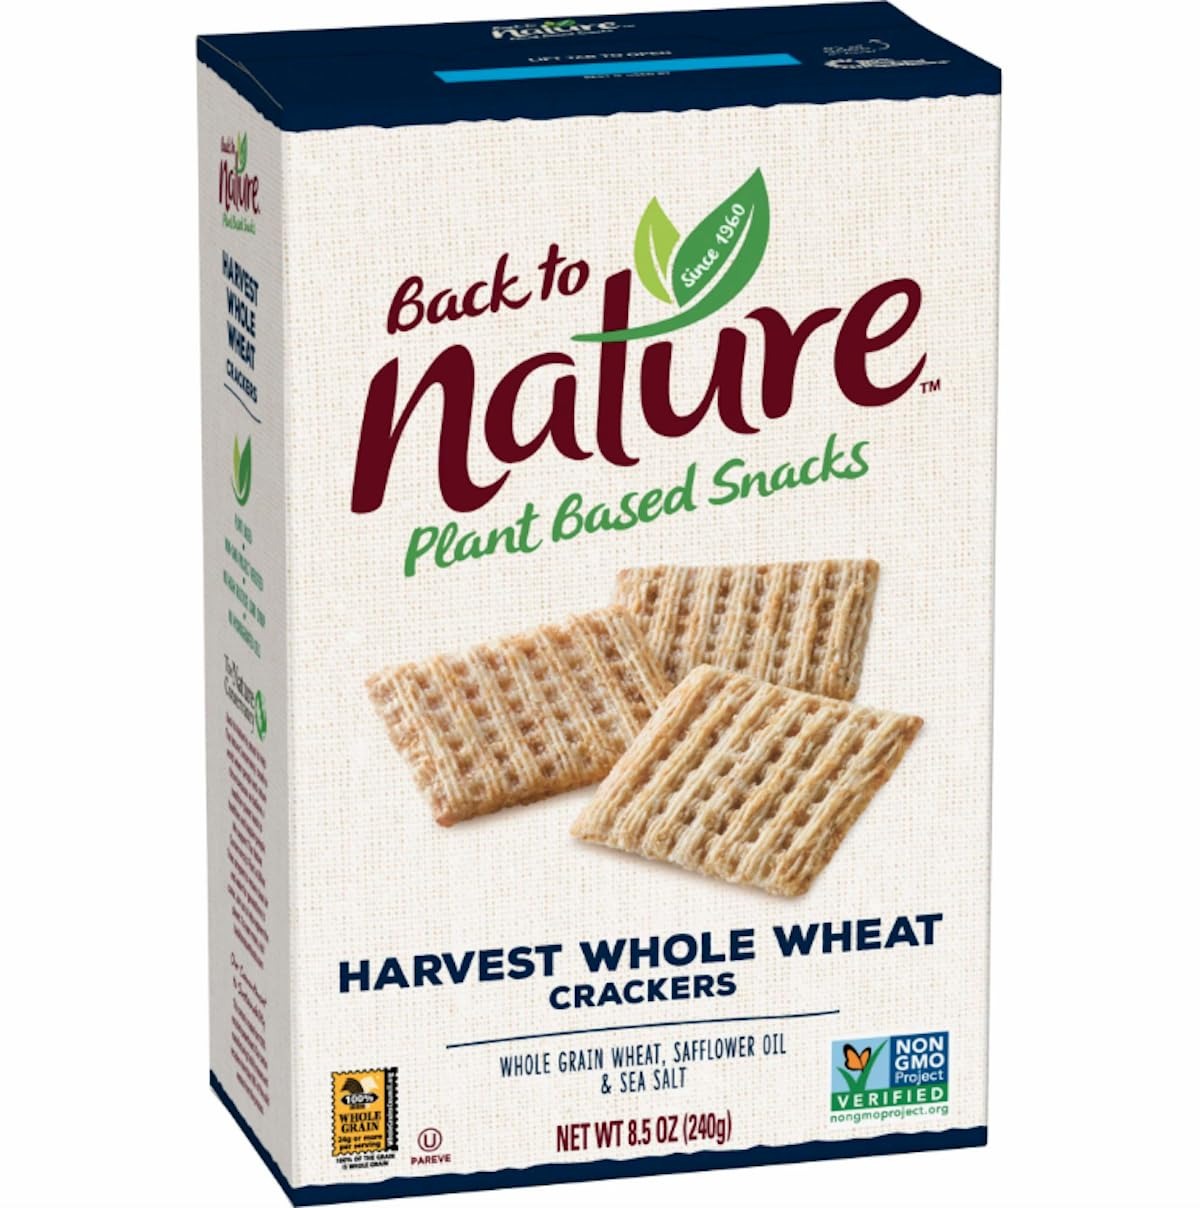
Item Name: Back to Nature Harvest Whole Wheat Crackers - Dairy Free, Non-GMO, Made with Whole Grain Wheat & Sea Salt, Delicious & Quality Snacks, 8.5 Ounce
Bullet Point 1: SATISFY YOUR SALTY CRAVINGS: These flavorful crispy crackers are seasoned with a touch of sea salt for the perfect savory bite. Eat as-is, or use as a crunchy base for your favorite topping.
Bullet Point 2: CROWD PLEASING CRACKERS: Back to Nature Harvest Whole Wheat Crackers are a better-for-you twist on a familiar snack. Our crackers are Dairy Free and Kosher, making them a great choice for those with dietary restrictions.
Bullet Point 3: SIMPLE INGREDIENTS: These plant-based crackers are crafted from 100% whole grain wheat, safflower oil, and sea salt with no high fructose corn syrup or hydrogenated oils.
Bullet Point 4: AUTHENTIC & DELICIOUS TASTE: These hearty, richly textured crisps are excellent on their own or when topped with fresh cheese, veggies, and dips. They are a perfect complement to meals, parties, and snacktime.
Bullet Point 5: BACK TO NATURE: Making delicious and flavorful recipes since 1960. We use simple recipes and quality ingredients to make tasty remakes of America’s favorite snacks. We’re a proud partner of The Nature Conservancy and support their conservation efforts.
Value: 9.5
Unit: Ounce

Price: 4.895